Alfred Lutwyche

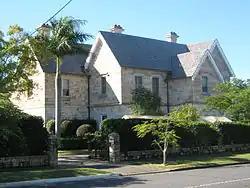
Kedron Lodge, Kalinga, Qld. Residence of Justice Lutwyche.

Lutwyche was a wealthy settler who owned vast tracts of land in Wooloowin and surrounding areas; the Kedron Lodge, his magnificent heritage-listed residence, still stands to this day in the affluent district of Kalinga.